Broad Chalke

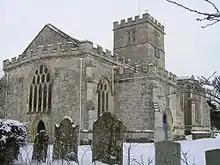
All Saints' Church

The parish church of All Saints is a Grade I listed building. It is from the late 13th and 14th centuries, with a 15th-century porch. Restoration in 1846-7 was by Wyatt and Brandon.